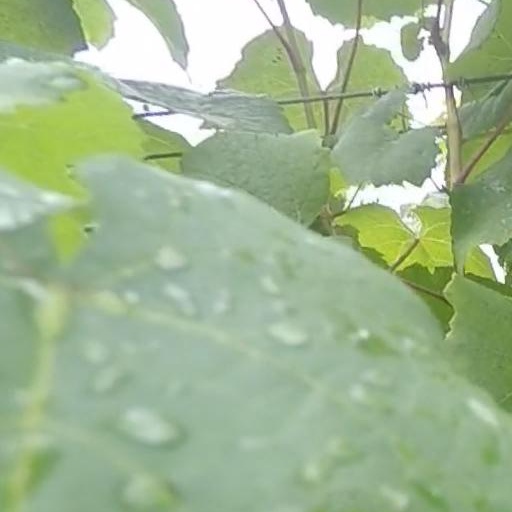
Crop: grape